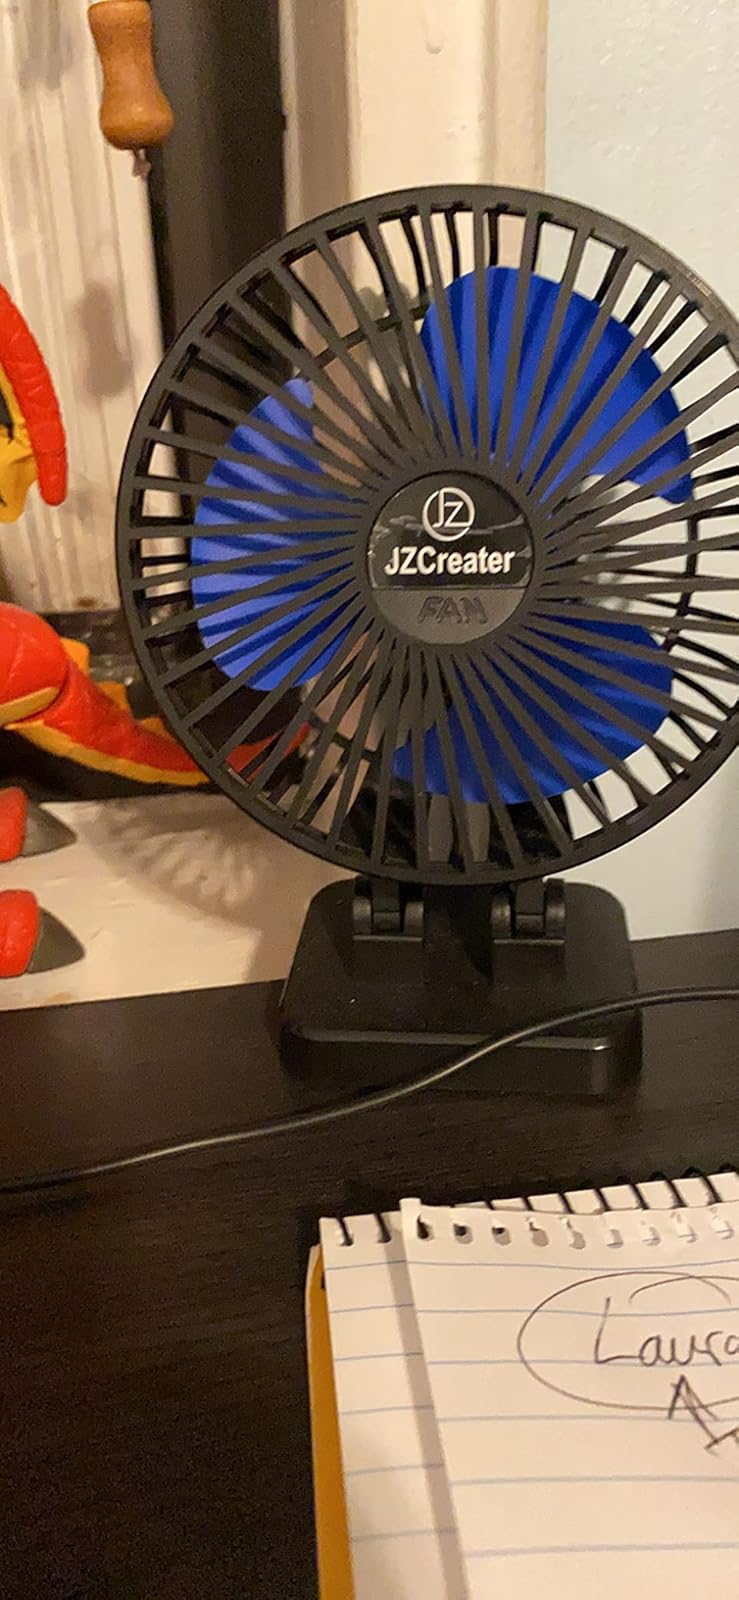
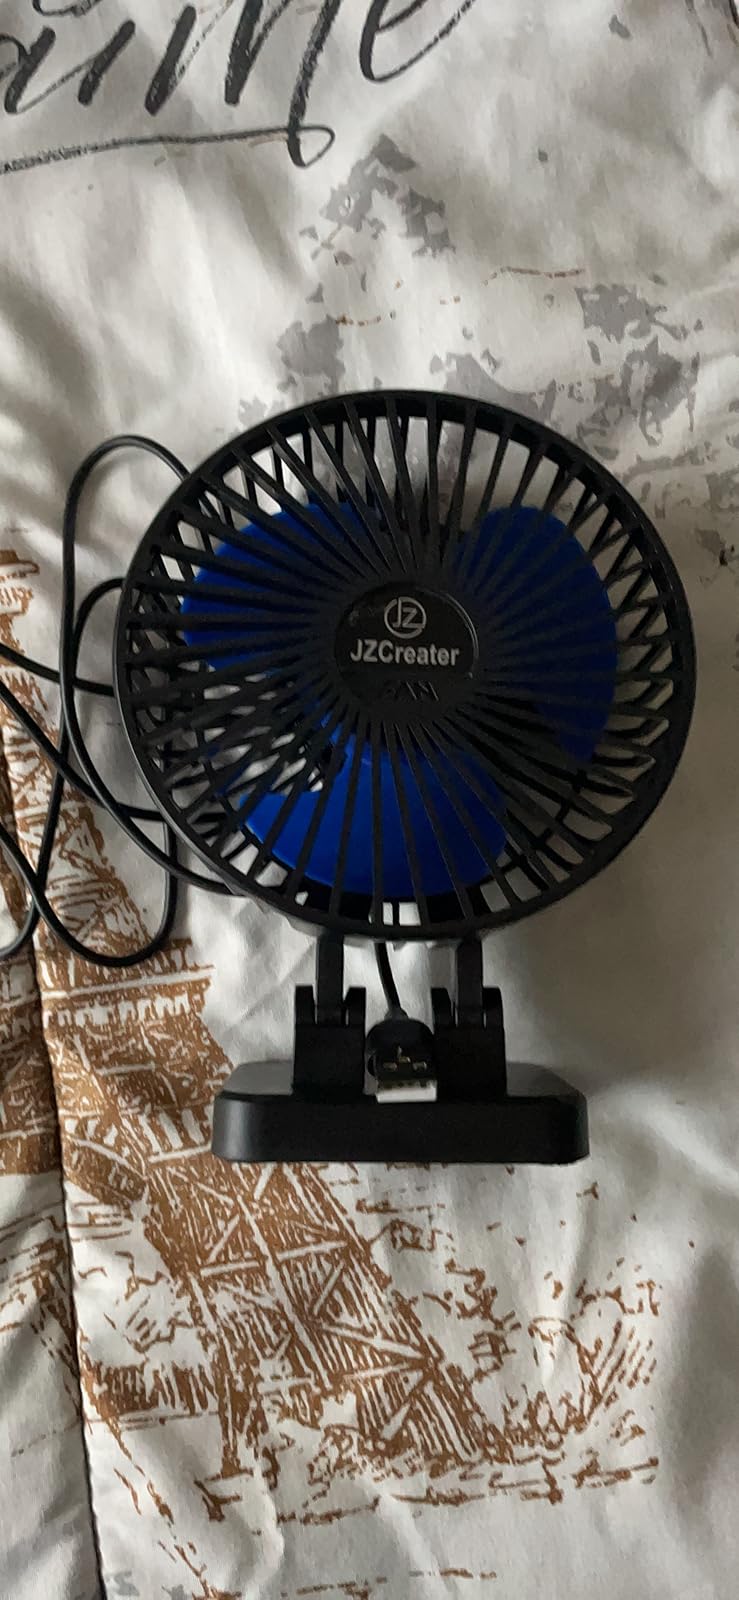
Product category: fan
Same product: yes